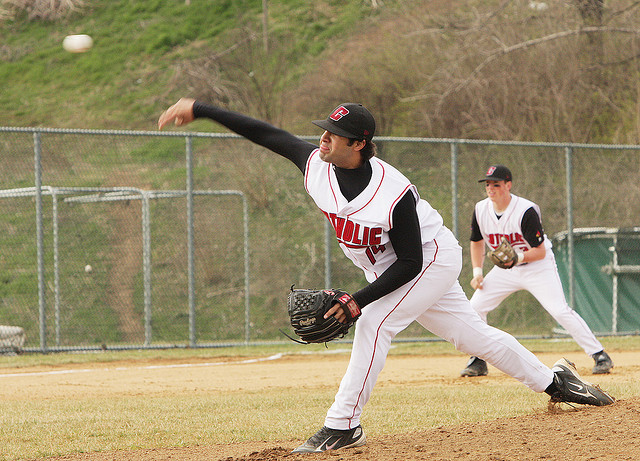
một cầu thủ ném bóng đang vươn người để ném bóng